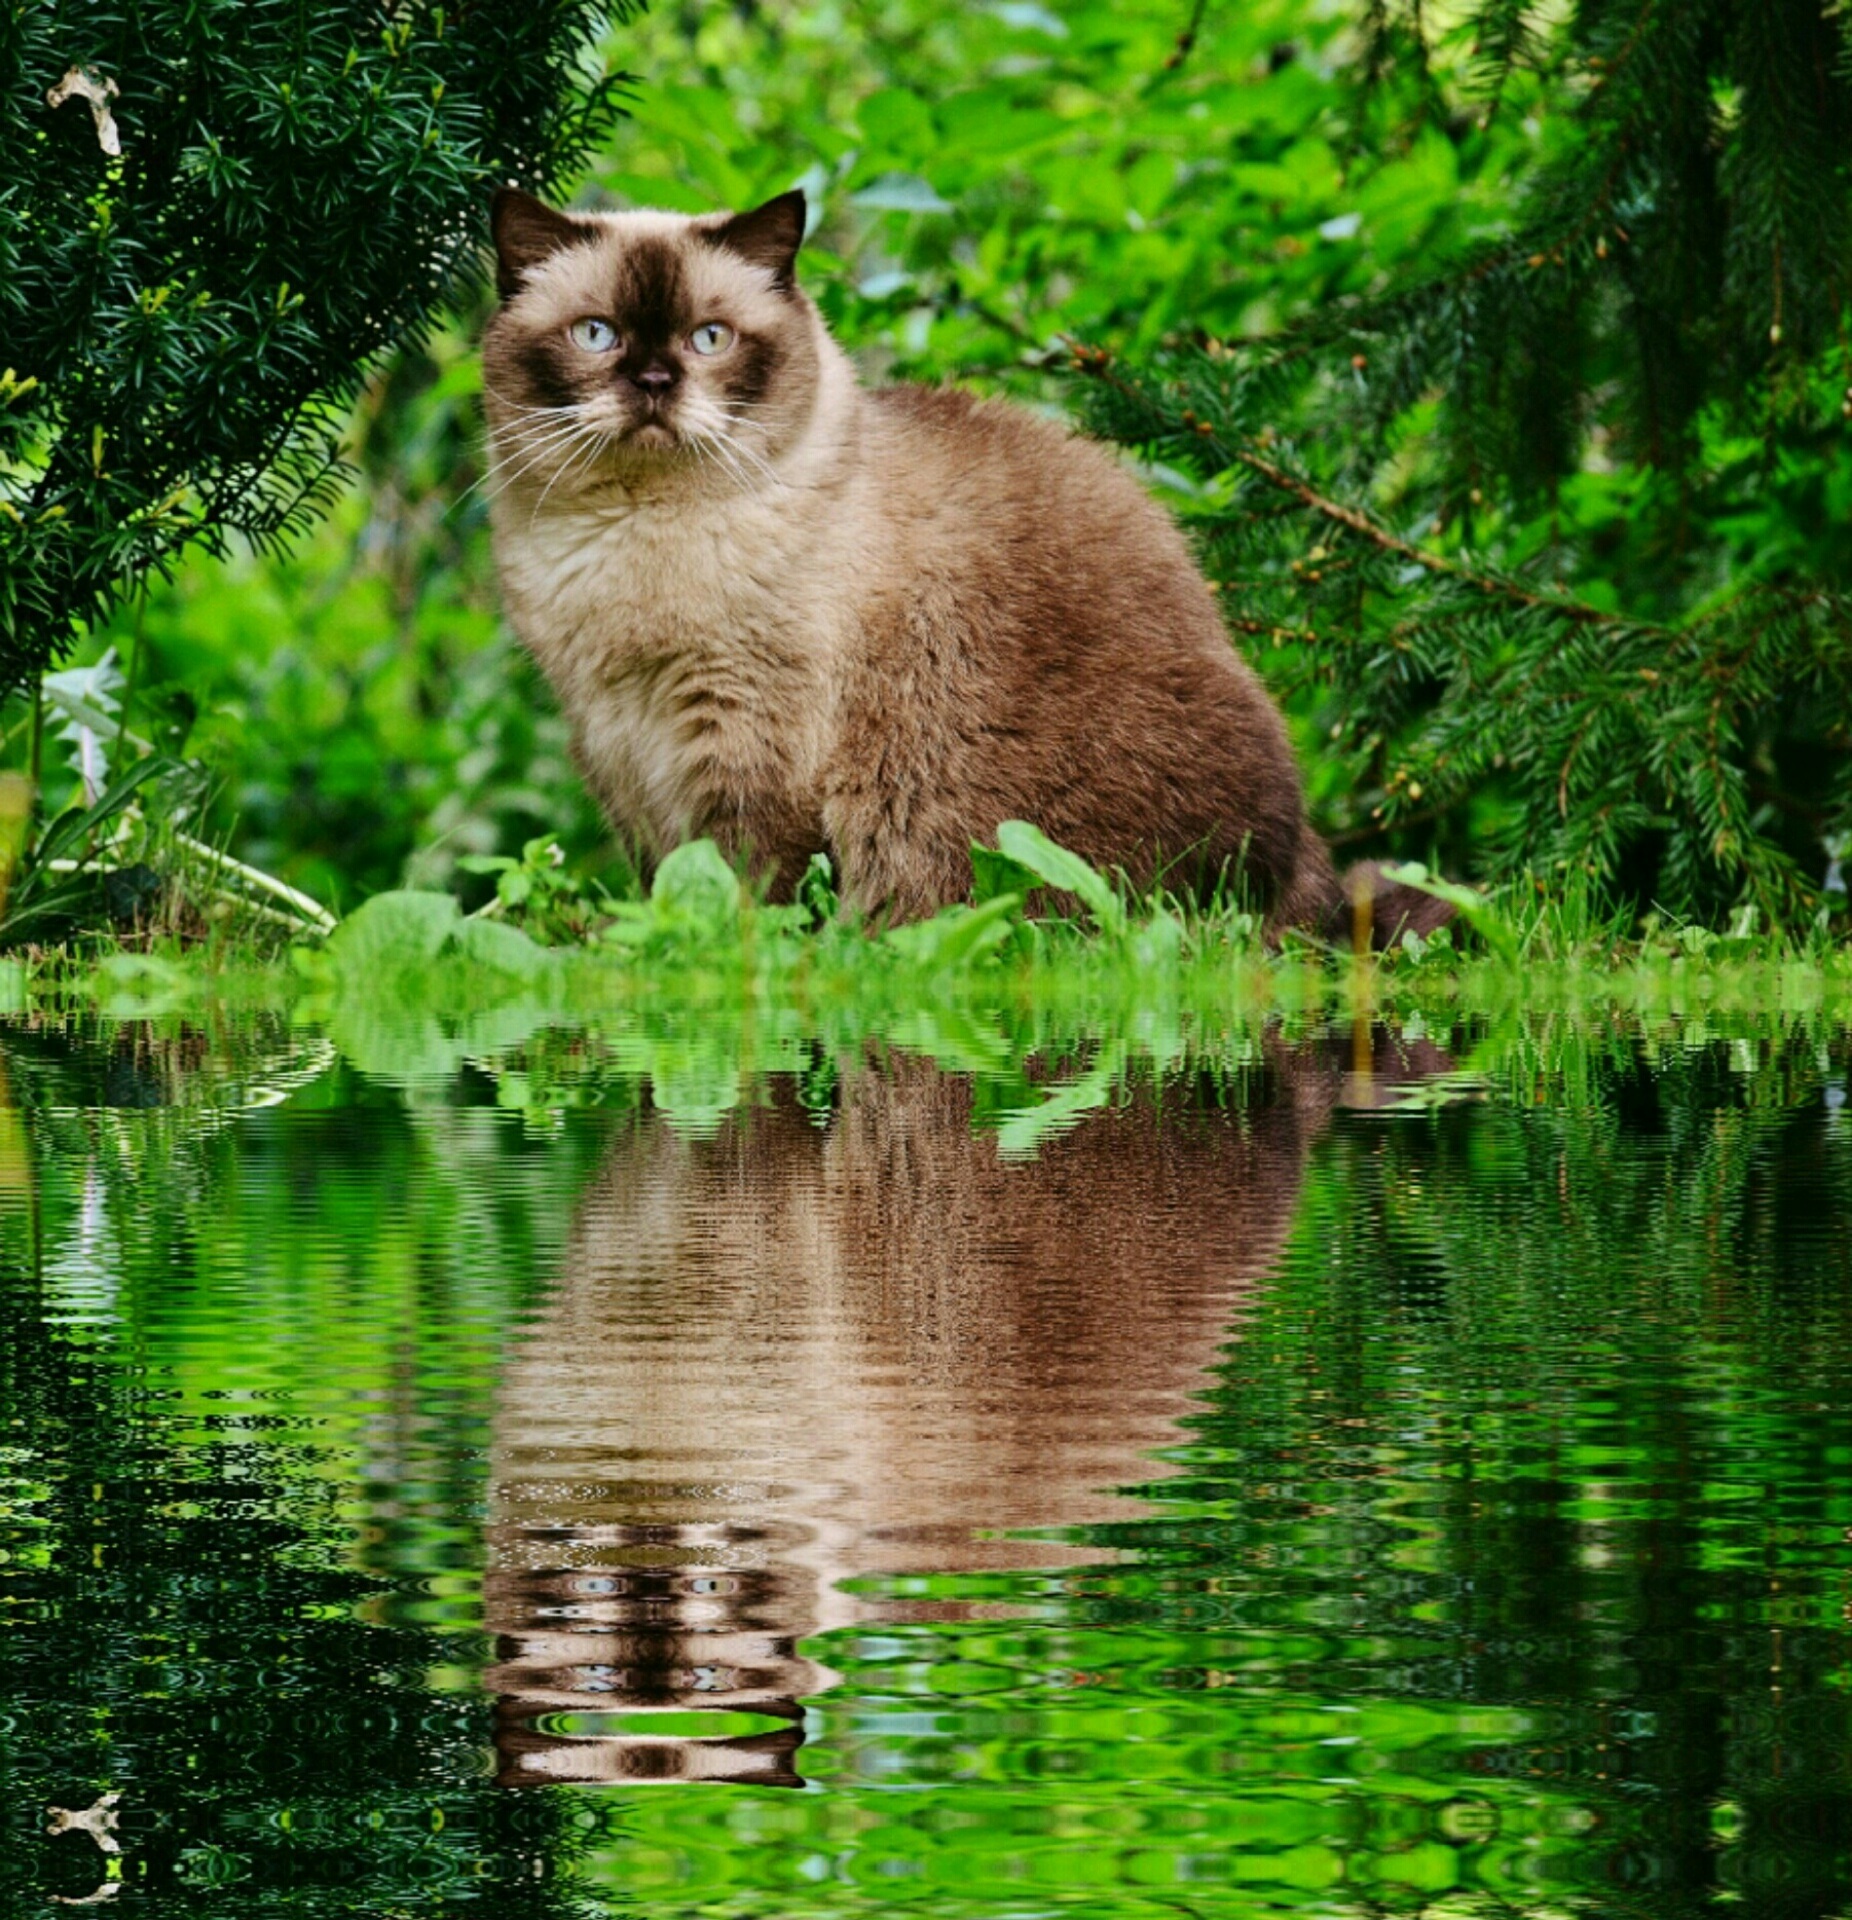
water, sweet, flower, animal, cute, wildlife, fur, cat, brown, mammal, garden, fauna, blue eye, thoroughbred, bank, beige, adidas, vertebrate, dreamy, mirroring, dear, british shorthair